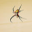
Label: spider